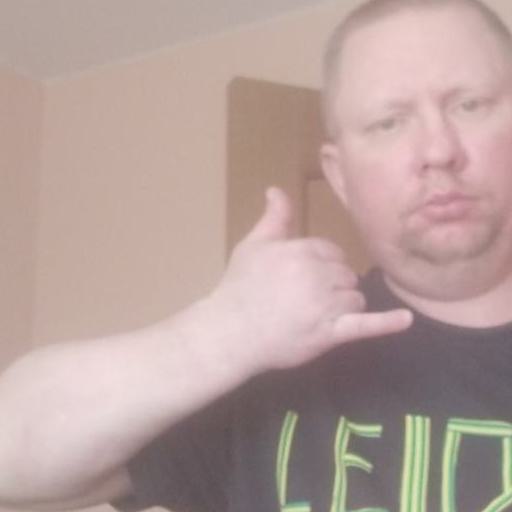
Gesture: call